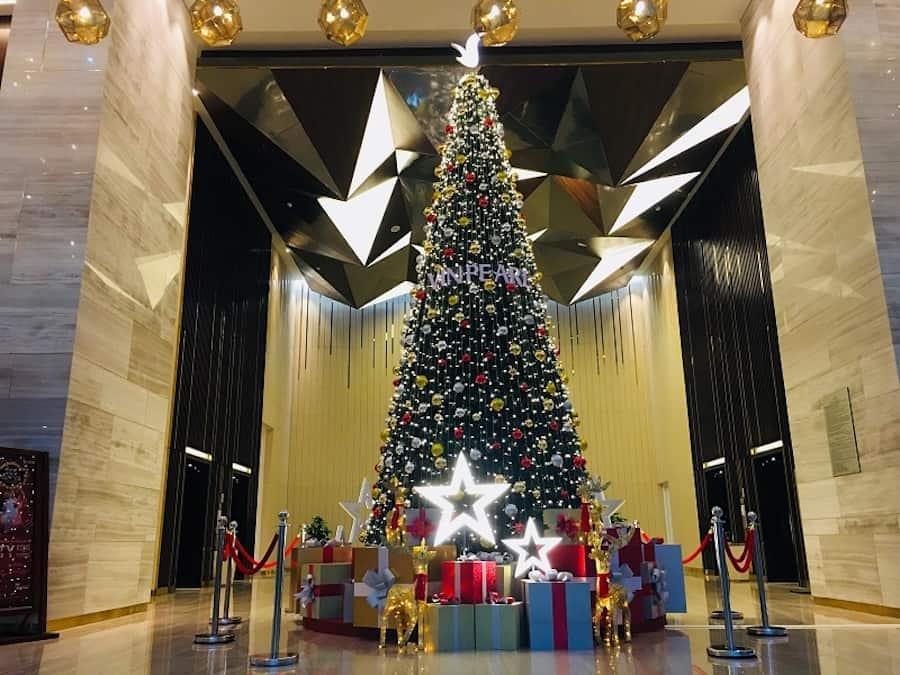
có nhiều hộp quà xuất hiện ở dưới chân của cây thông noel